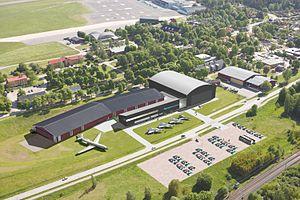
La base aérienne de Malmen est une base aérienne militaire située à Malmslätt, municipalité de Linköping, comté d'Östergötland, Suède. Elle est située 5,6 kilomètres à l'ouest de Linköping.
La Sud-Aviation SE 210 Caravelle est un avion de ligne biréacteur, destiné aux itinéraires court et moyen-courriers, produit entre 1958 et 1973 par la société française Sud-Aviation qui devient Aérospatiale en 1970. Premier biréacteur civil au monde produit en série, il présente la caractéristique, innovante pour l'époque, d'avoir les moteurs placés à l'arrière du fuselage et non dans les ailes comme pour le Comet, ou dans des nacelles subalaires comme c'est le cas pour le 707 de Boeing. Conçue pour remplacer les avions à moteurs à pistons tels que le Douglas DC-6, la Caravelle peut emporter, selon les versions, de 80 à plus de 130 passagers sur une distance maximale comprise entre 1 650 et 3 400 km.